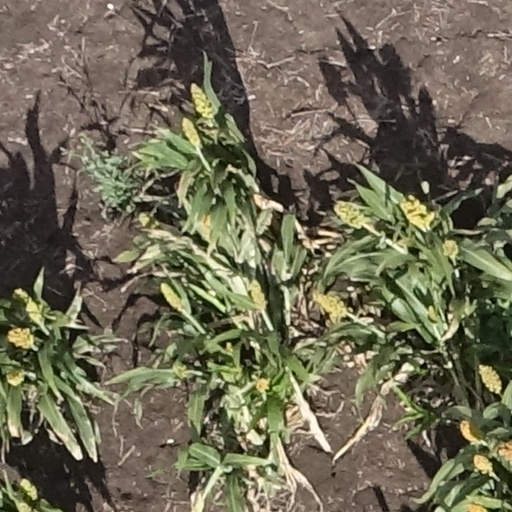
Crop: sorghum